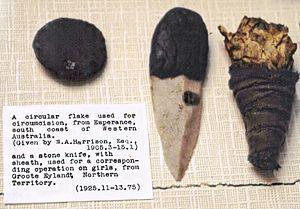
La circoncision, en latin : circumcisio, « fait de couper autour, découpe », désigne, dans sa forme la plus répandue, l’ablation totale ou partielle du prépuce, en supprimant ainsi ses fonctions et laissant le gland du pénis en permanence à découvert. Selon l’Organisation mondiale de la santé, en 2009, 661 millions d’hommes de plus de 15 ans seraient circoncis, soit environ 30 % de la population masculine mondiale.
10 canoës, 150 lances et 3 épouses est un film australien de 2006 réalisé par Rolf de Heer et Peter Djigirr.